Room 13 (1964 film)

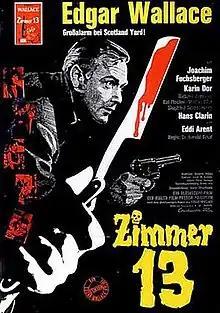
German film poster

Room 13 is a 1964 thriller film directed by Harald Reinl and starring Joachim Fuchsberger, Karin Dor and Richard Häussler. It was made as a co-production between West Germany, France and Denmark, based on the 1924 novel "Room 13" by Edgar Wallace. It was part of Rialto Film's long-running series of German Wallace adaptations.